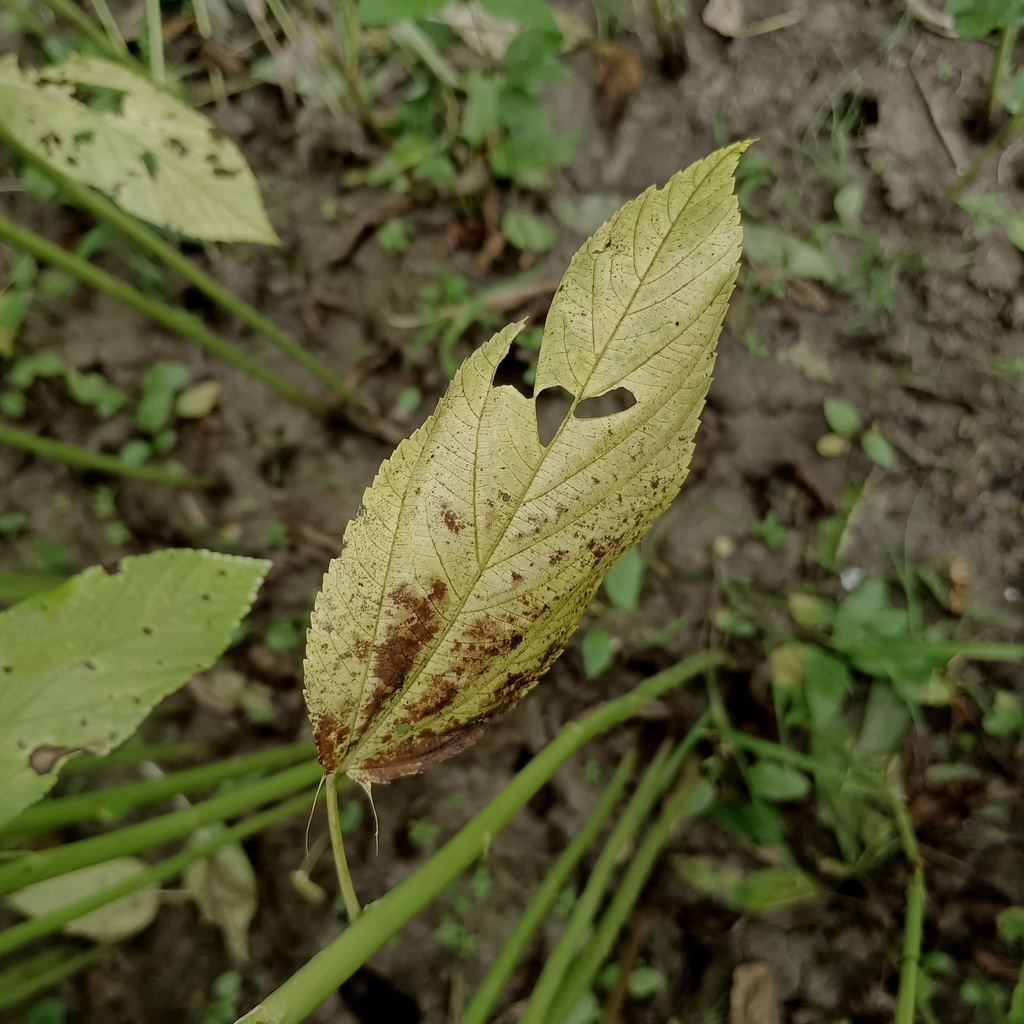
Label: Mosaic